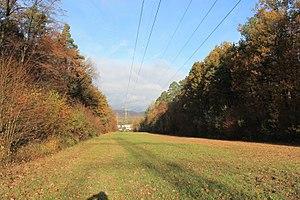
Trouée pour câbles électriques Forêt de la Faisanderie (Saverne)
La Faisanderie désigne une forêt et sa maison forestière, un ancien parc intégralement entouré d'un mur, un domaine de chasse et d’élevage de faisans et aujourd’hui une zone d’activités situés sur les territoires communaux de Saverne, Monswiller et Steinbourg. Dans le prolongement du « petit parc » du château de Rohan, ancienne résidence des princes-évêques de Strasbourg, le « grand parc » fut converti en faisanderie au XVIIIᵉ siècle par Armand-Gaston-Maximilien de Rohan. Avec la réalisation du grand chemin de Steinbourg, la plus grande partie de la forêt au sud du chemin sera dénommée « grand parquet » et prendra le nom de Faisanderie jusqu’à aujourd’hui. Le « petit parquet » au nord du chemin comporte une grande pièce d’eau appelée « le Canal » qui s’étendait du château épiscopal jusqu'à Steinbourg, intégré aujourd’hui dans le canal de la Marne au Rhin.